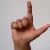
The image shows a hand gesture representing the letter 'L' in Indian Sign Language.